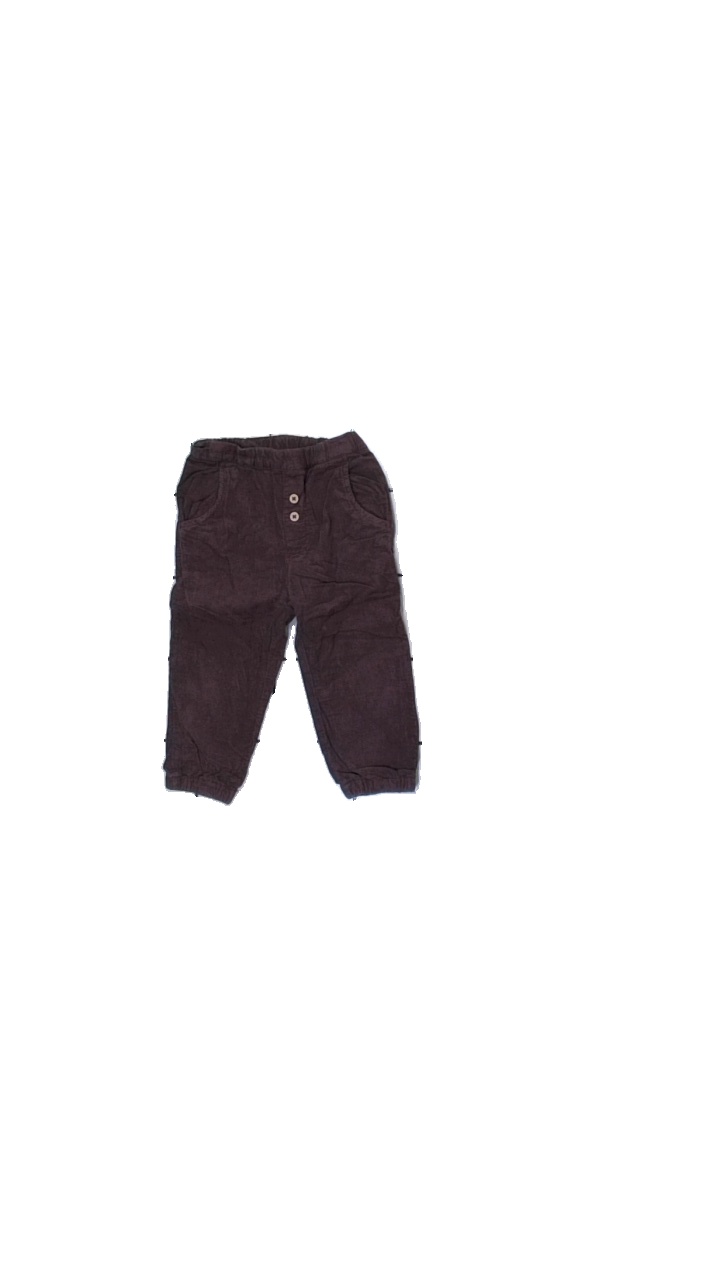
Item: Trousers (Children)
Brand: Newbie (kappahl)
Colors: Purple
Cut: Regular
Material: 100%cotton
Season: Autumn
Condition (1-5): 4
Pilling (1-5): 4
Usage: Reuse
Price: <50